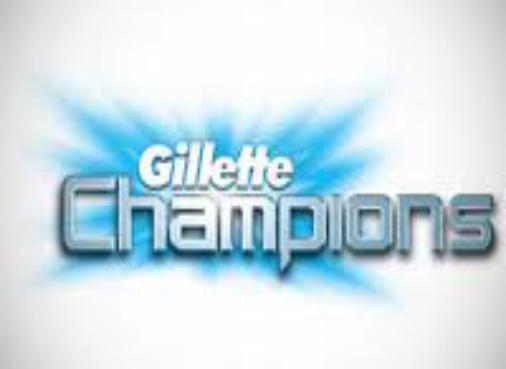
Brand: Gillette
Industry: Necessities